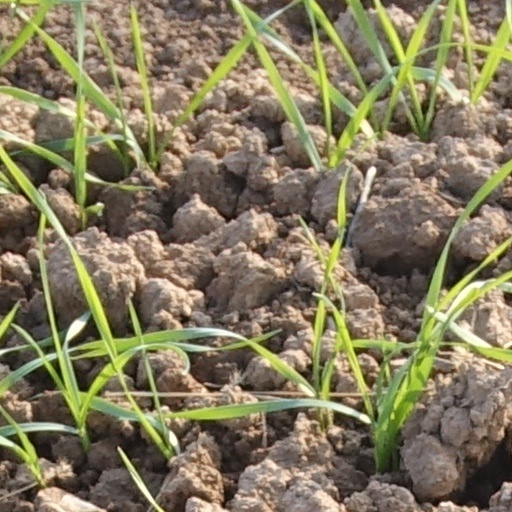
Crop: wheat